Vincenzo Voce

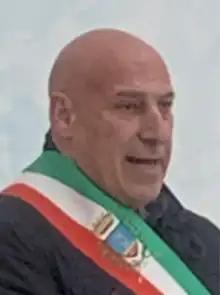

He ran for Mayor of Crotone at the 2020 Italian local elections, supported by the civic list Tesoro Calabria ("Treasure Calabria") and other civic parties. He was elected at the second round with 63.95% and took office on 7 October 2020. On 27 March 2021, as a stand against 'intolerance, verbal and physical violence, and racism', Voce gave honorary citizenship of the city to the son of Crotone's Simeon Nwankwo after the Nigerian footballer was subject to cyber racism, including wishes that his son die of pancreatic cancer.